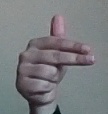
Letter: ghain